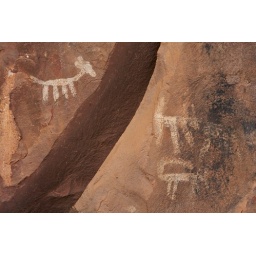
Ancient petroglyphs on red rock walls at the Palatki Ruins in Sedona, Arizona.